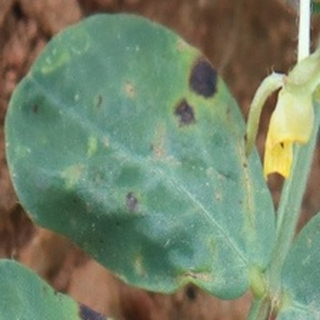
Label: groundnut_late_leaf_spot